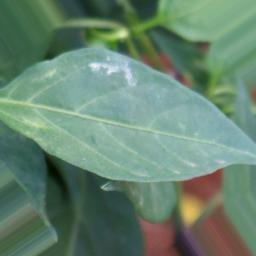
Label: healthy